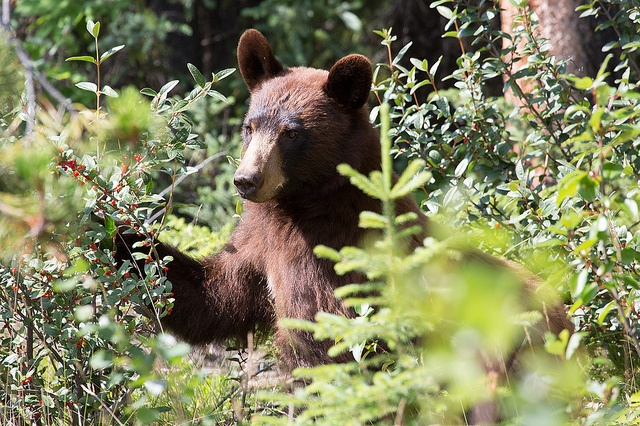
A bear reaching for berries on a branch in the forest.
A bear is picking berries off of a plant.
A brown bear surrounded by plants and berries.
A bear in the woods foraging for berries.
A bear is standing on two legs in a forest.